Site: brandenburg
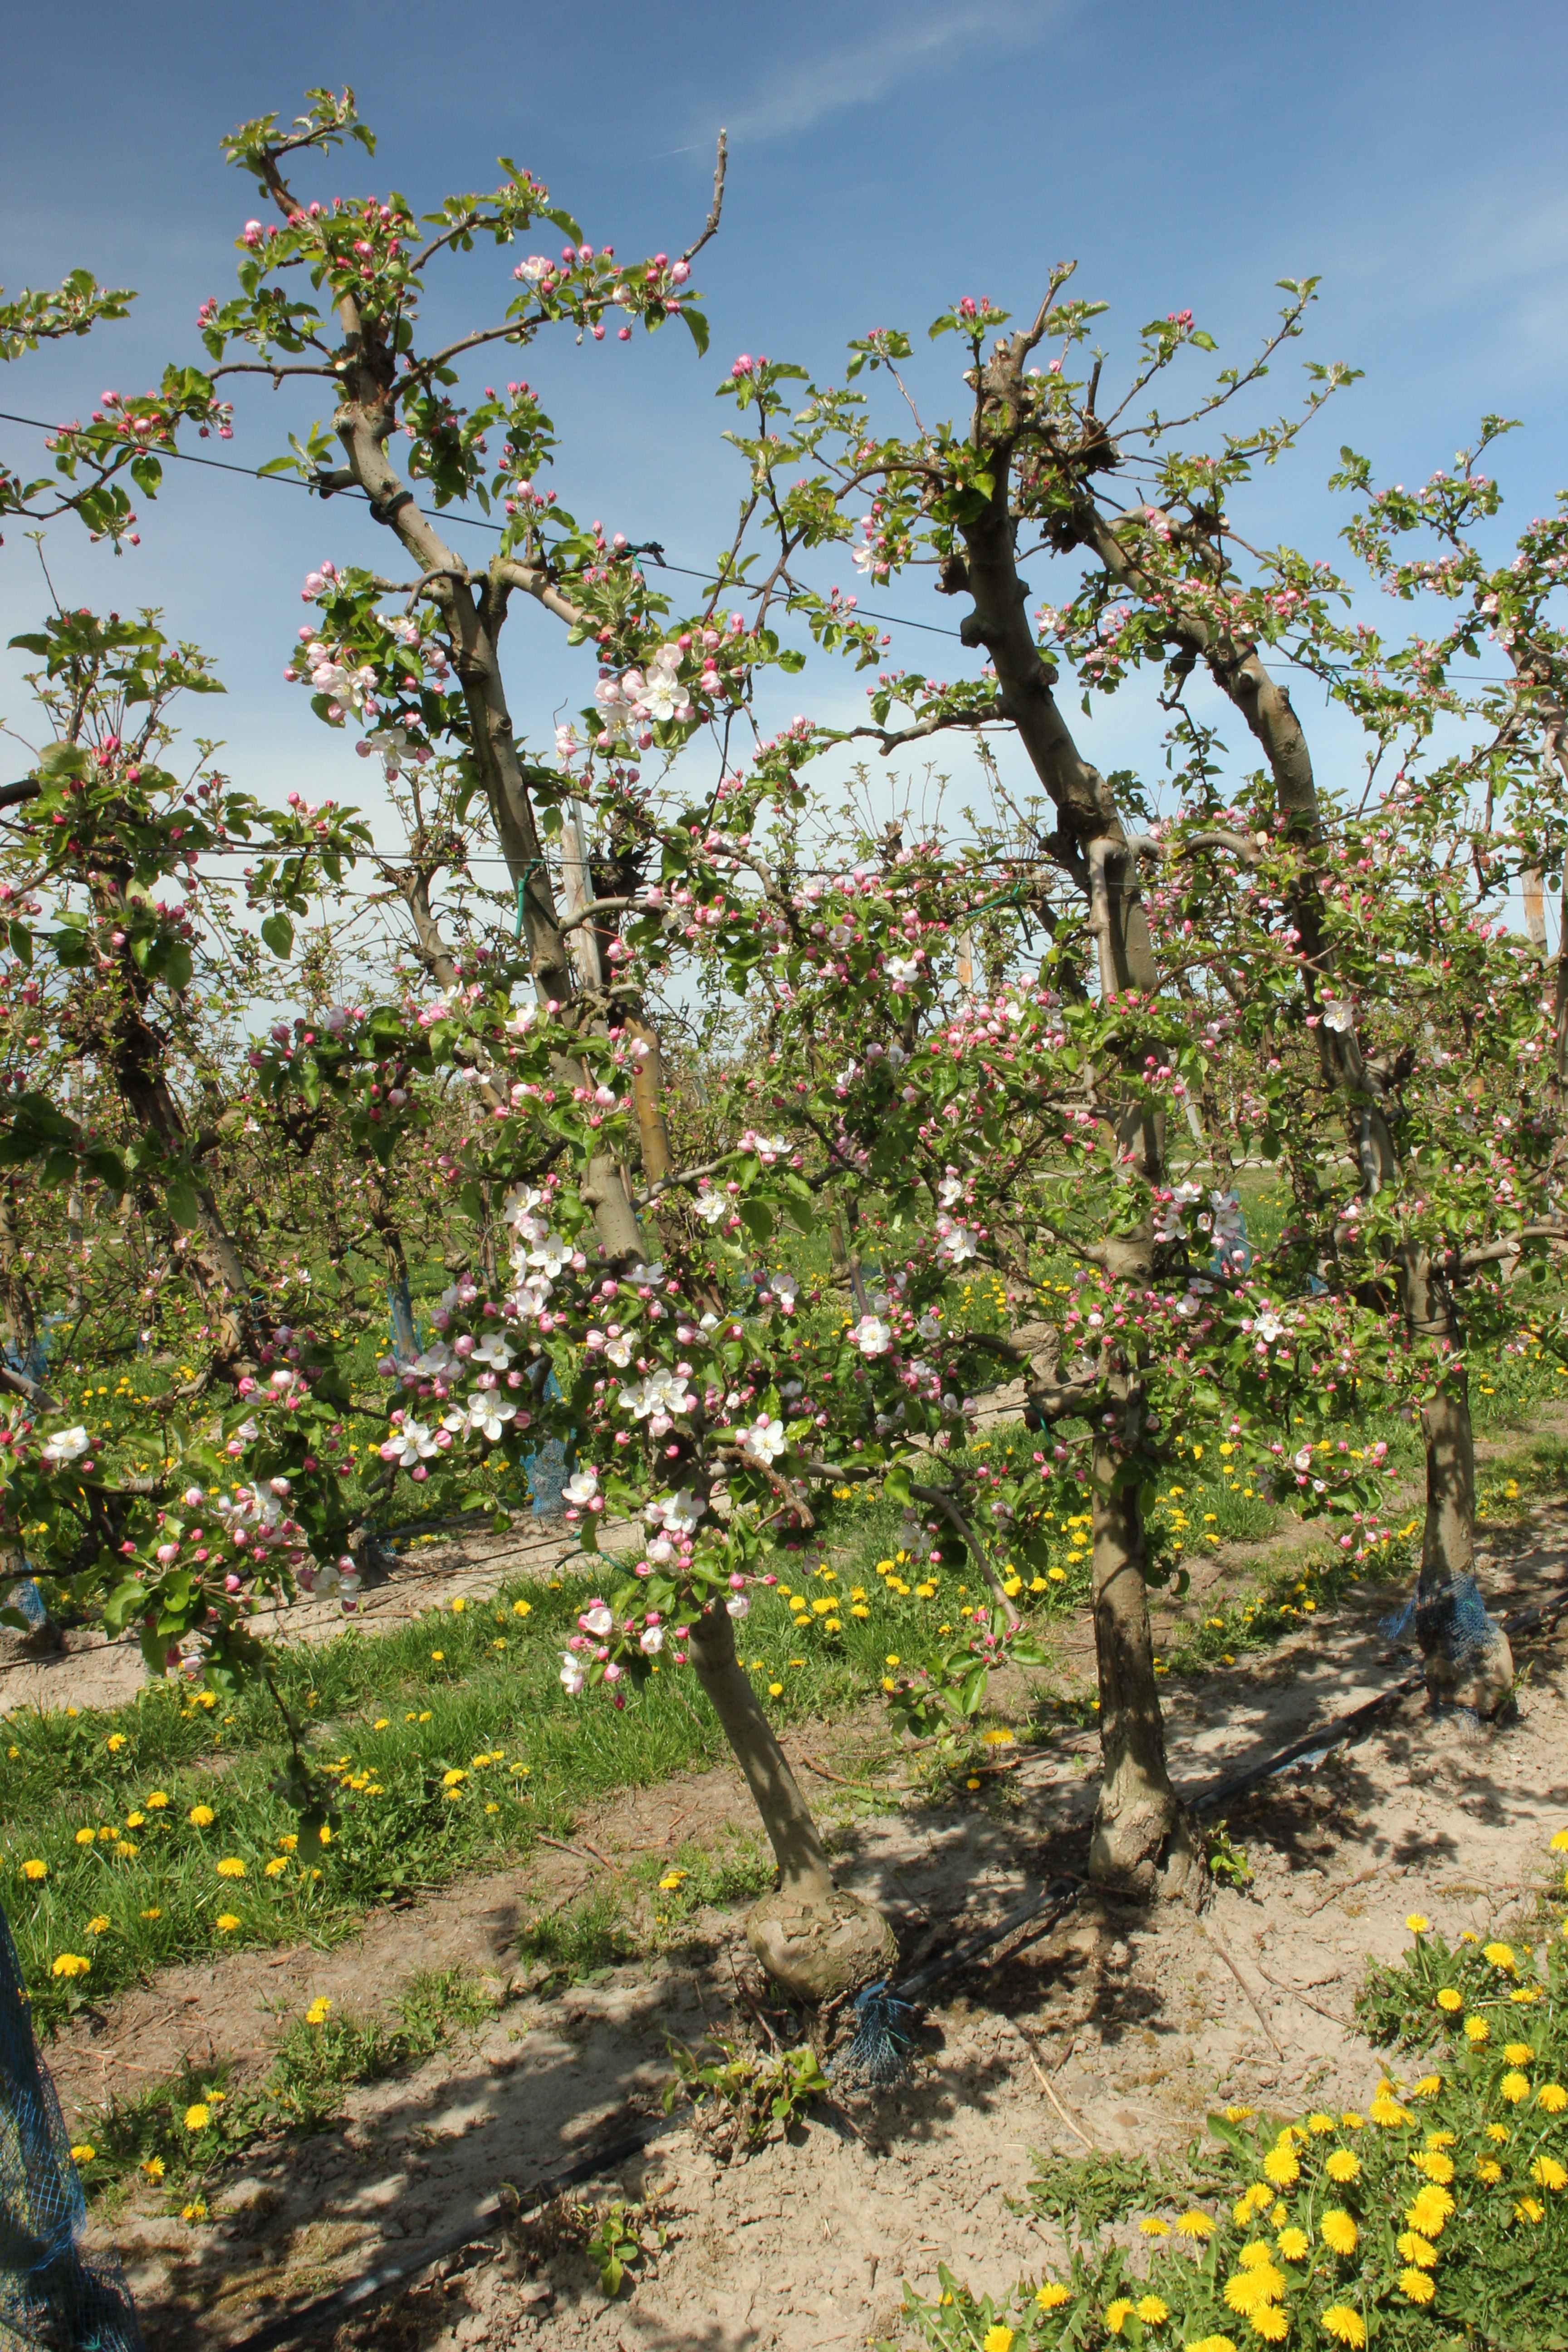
Growth stage (BBCH 57): Inflorescence emergence